2022 Turkish Masters

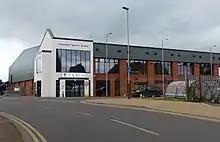
Qualifying took place at the Morningside Arena in Leicester, England (pictured in 2017).

Qualification for the tournament took place from 2 to 6 February 2022 at the Morningside Arena in Leicester, England. Four players withdrew from the tournament before the qualifying round had been completed: Robbie Williams, Noppon Saengkham, Mark Selby, and Neil Robertson. They were replaced by Dylan Emery, Mark Lloyd, Haydon Pinhey and Simon Blackwell respectively. Originally matches involving the top four seeds and two local Turkish players Ismail Türker and Enes Bakırcı were to be held over and played at the main venue. Robertson and Selby's matches were still held over, but contested by their replacements.